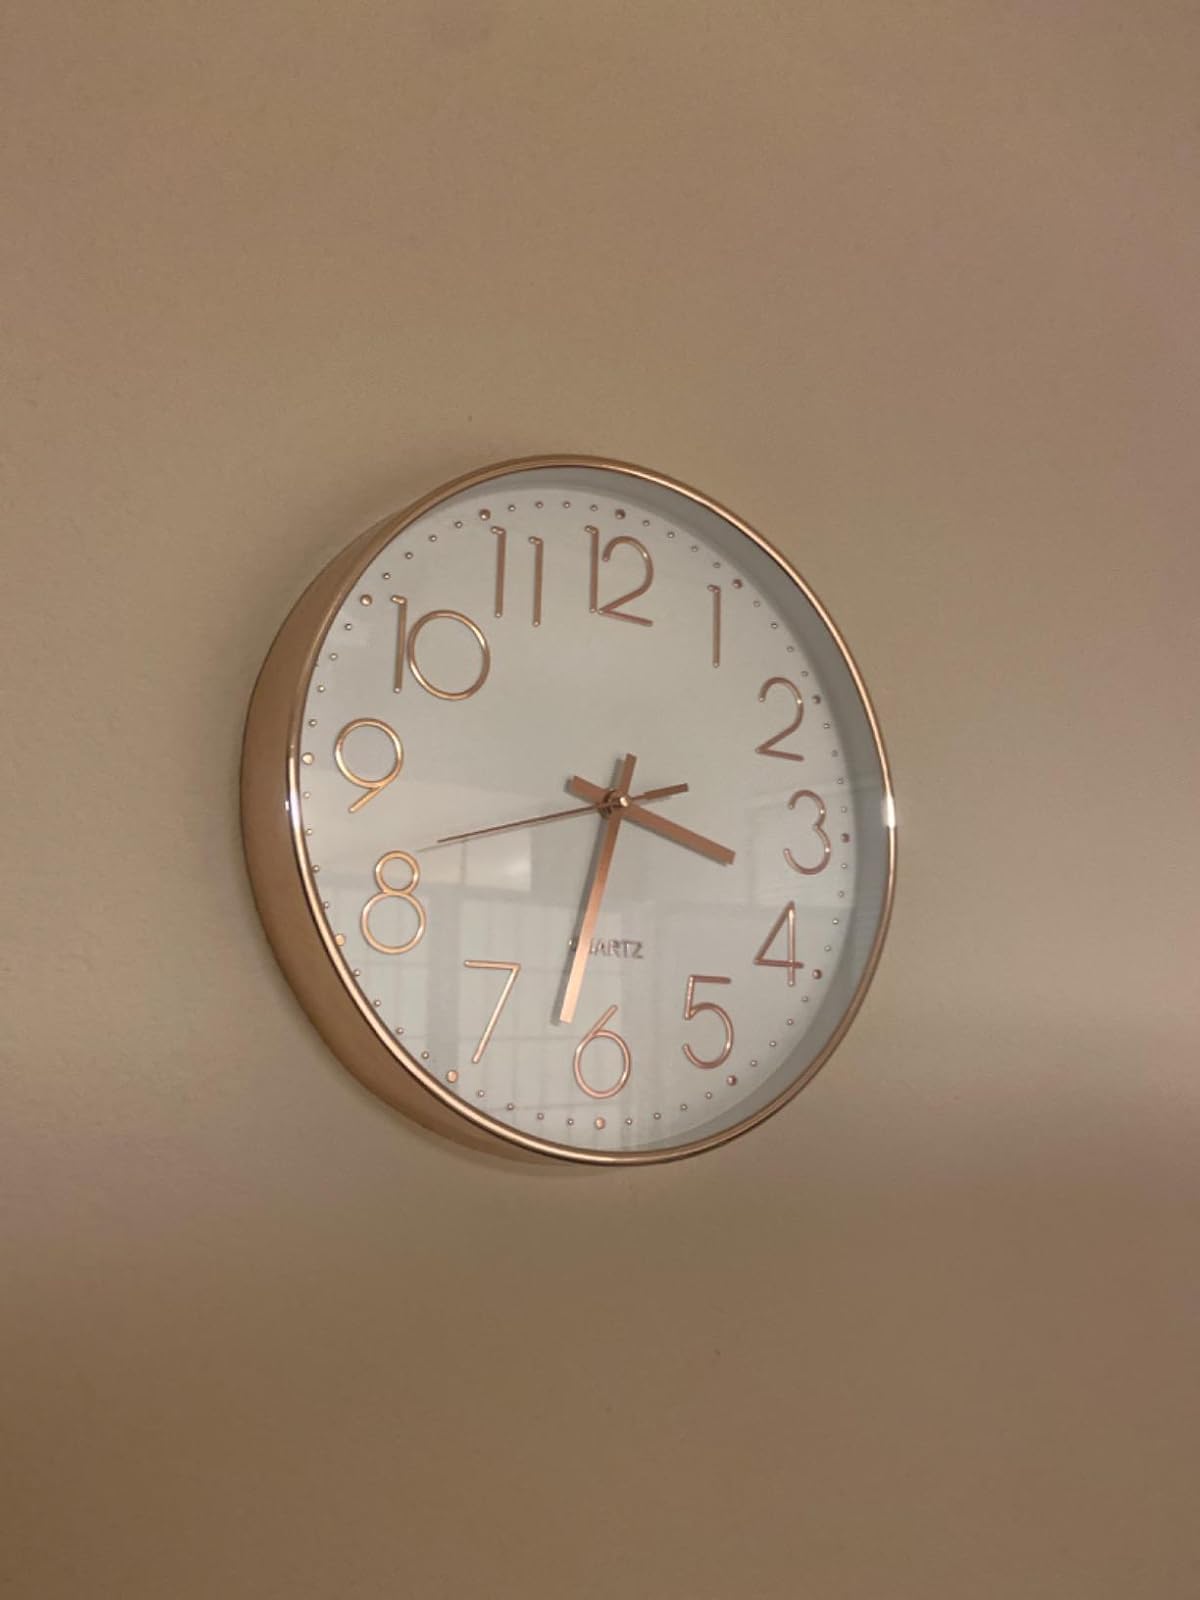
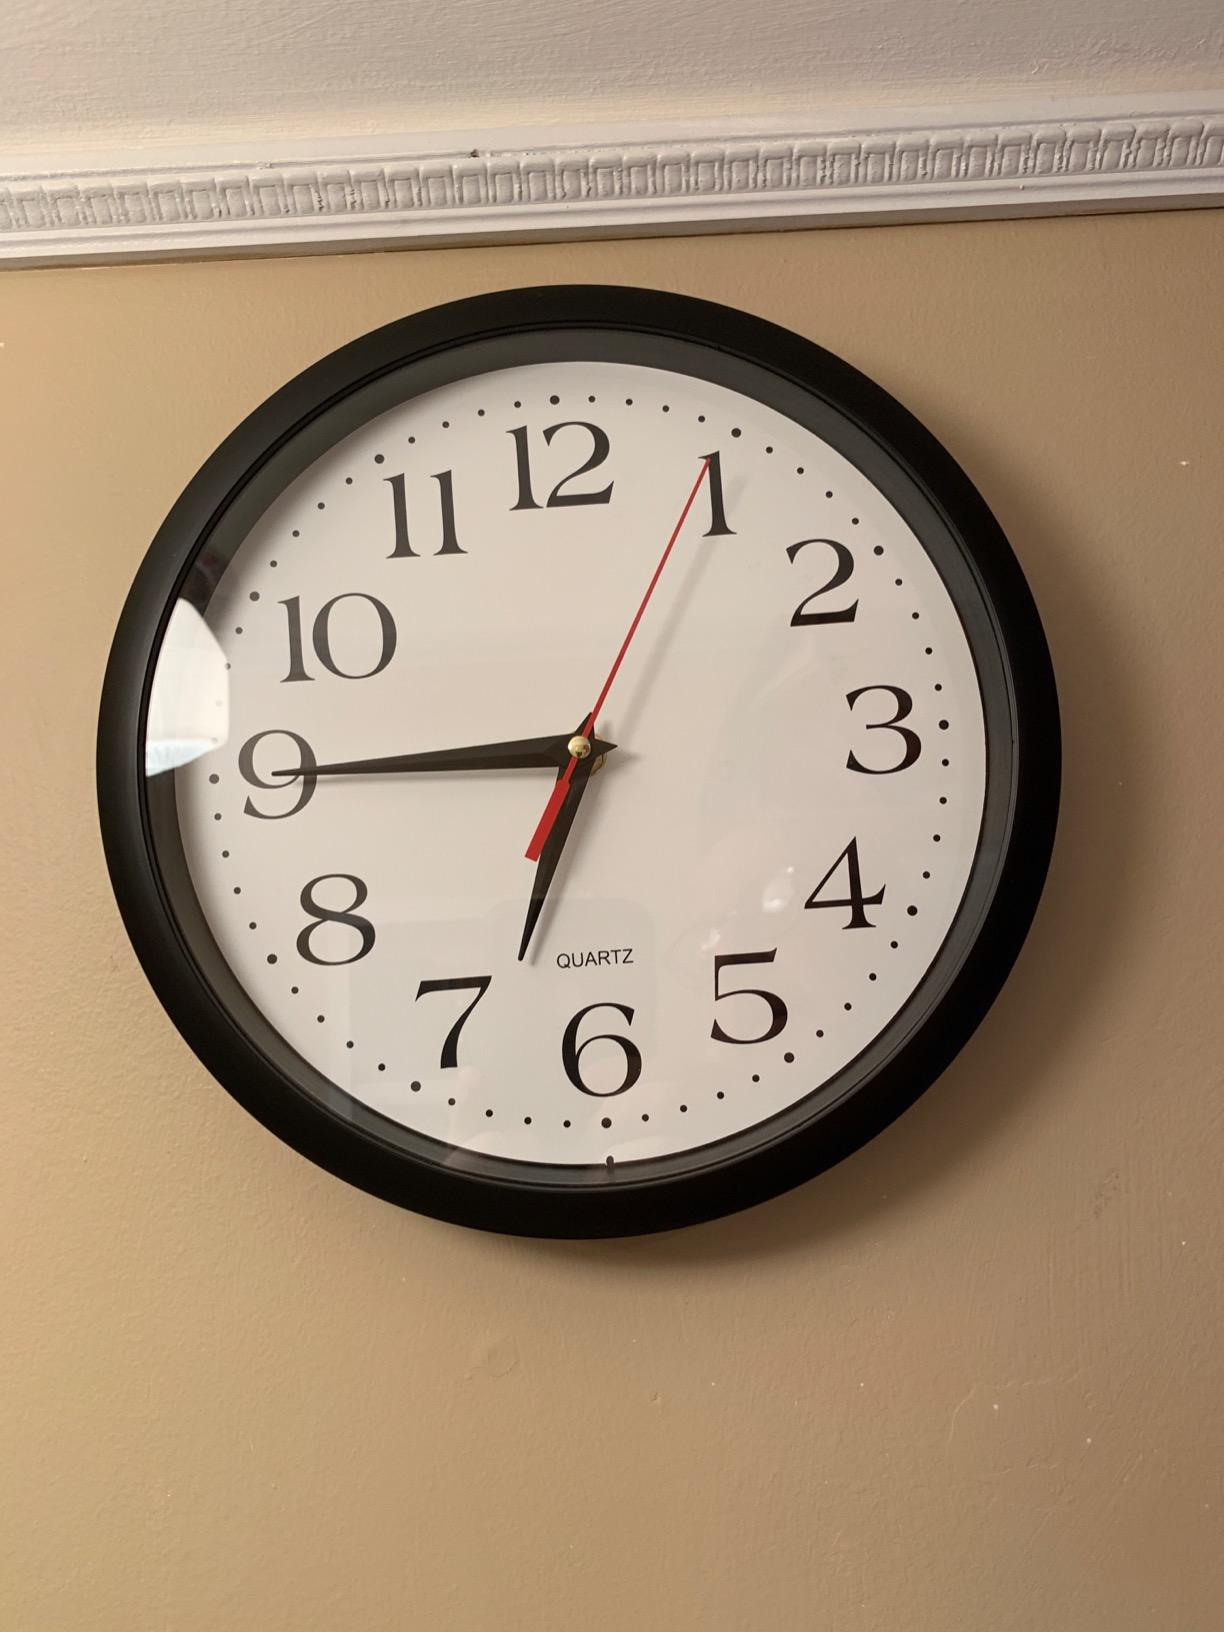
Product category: clock
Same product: no